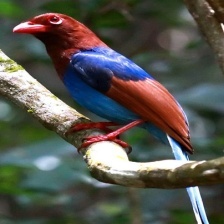
Species: SRI LANKA BLUE MAGPIE
Scientific name: UROCISSA ORNATA
ImageNet parent category: magpie